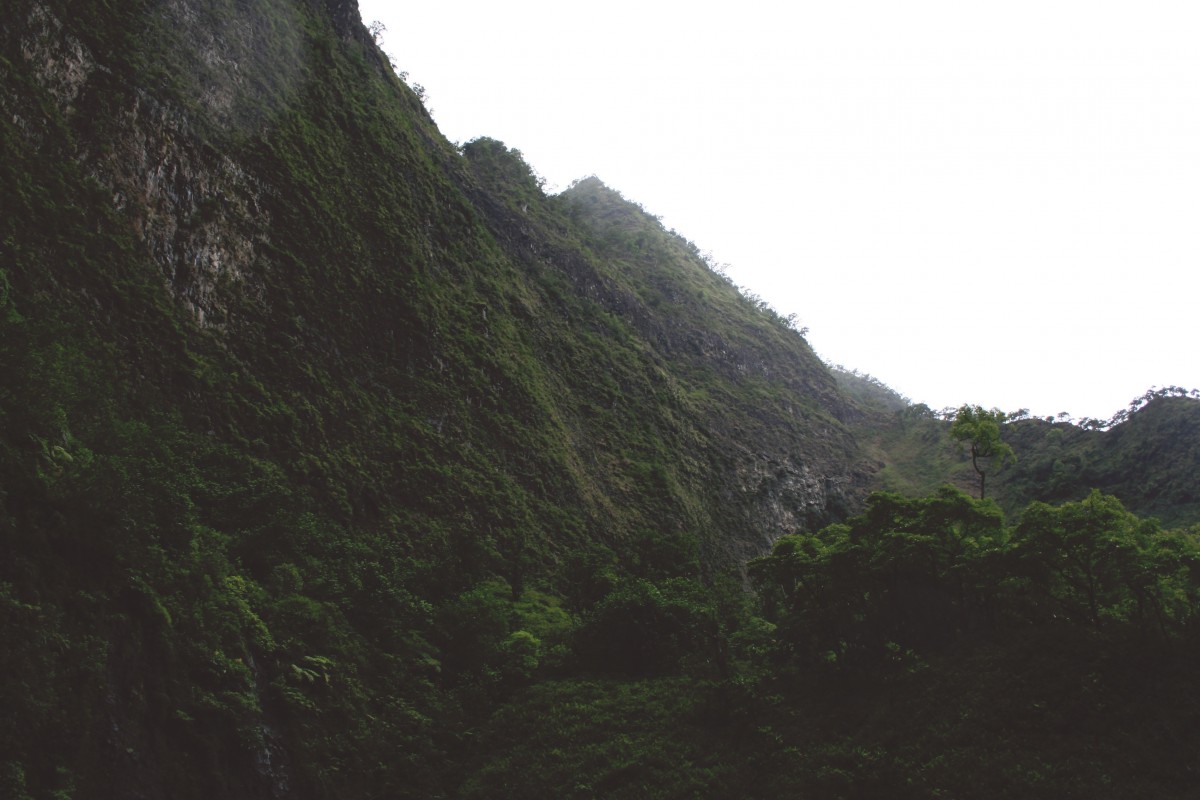
Tags: mountain, hill, valley, cliff, jungle, soil, fjord, terrain, ridge, plateau, wadi, landform, geographical feature, mountainous landforms